Enter, Netherlands

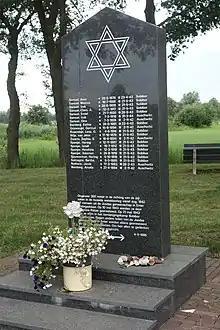
Memorial WW2

The center of Enter comprises a wide range of shops, including several clothes stores, three supermarkets, pharmacies, bookshops, electric shops, florists, and a butcher.